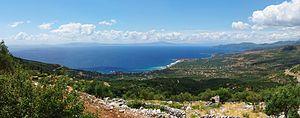
La Messénie est une région au sud-ouest de la péninsule du Péloponnèse en Grèce.